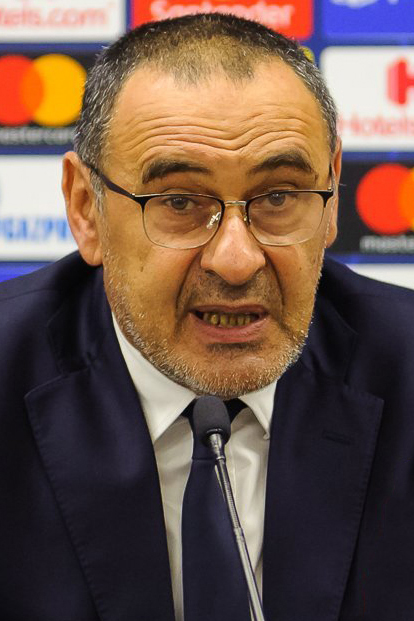
เมารีซีโอ ซาร์รี

| name = เมารีซีโอ ซาร์รี
| image = Maurizio Sarri 2019 (cropped).jpg
| caption = ซาร์รีกับสโมสรฟุตบอลยูเวนตุส|ยูเวนตุสในปี 2019
| fullname = เมารีซีโอ ซาร์รี
| birth_place = เนเปิลส์ อิตาลี
| currentclub = สโมสรกีฬาลัตซีโย|ลัตซีโย (ผู้จัดการทีม)
| position = กองหลัง|เซ็นเตอร์แบ็ก
| years1 = | clubs1 = A.S.D. Giallo-Blu Figline|Figline | caps1 = | goals1 =
| manageryears1 = 1990–1991 | managerclubs1 = Stia
| manageryears2 = 1991–1993 | managerclubs2 = Faellese
| manageryears3 = 1993–1996 | managerclubs3 = Cavriglia
| manageryears4 = 1996–1998 | managerclubs4 = Antella
| manageryears5 = 1998–1999 | managerclubs5 = Valdema
| manageryears6 = 1999–2000 | managerclubs6 = Tegoleto
| manageryears7 = 2000–2003 | managerclubs7 = A.C. Sansovino|Sansovino
| manageryears8 = 2003–2005 | managerclubs8 = A.C. Sangiovannese 1927|Sangiovannese
| manageryears9 = 2005–2006 | managerclubs9 = Delfino Pescara 1936|Pescara
| manageryears10 = 2006–2007 | managerclubs10 = A.C. Arezzo|Arezzo
| manageryears11 = 2007 | managerclubs11 = U.S. Avellino 1912|Avellino
| manageryears12 = 2008 | managerclubs12 = Hellas Verona F.C.|Hellas Verona
| manageryears13 = 2008–2009 | managerclubs13 = Perugia Calcio|Perugia
| manageryears14 = 2010 | managerclubs14 = U.S. Grosseto F.C.|Grosseto
| manageryears15 = 2010–2011 | managerclubs15 = U.S. Alessandria Calcio 1912|Alessandria
| manageryears16 = 2011–2012 | managerclubs16 = Sorrento Calcio|Sorrento
| manageryears17 = 2012–2015 | managerclubs17 = สโมสรฟุตบอลเอมโปลี|เอมโปลี
| manageryears18 = 2015–2018 | managerclubs18 = โซชีเอตาสปอร์ตีวากัลโชนาโปลี|นาโปลี
| manageryears19 = 2018–2019 | managerclubs19 = สโมสรฟุตบอลเชลซี|เชลซี
| manageryears20 = 2019–2020 | managerclubs20 = สโมสรฟุตบอลยูเวนตุส|ยูเวนตุส
| manageryears21 = 2021– | managerclubs21 = สโมสรกีฬาลัตซีโย|ลัตซีโย

เมารีซีโอ ซาร์รี (; เกิด 10 มกราคม ค.ศ. 1959) เป็นผู้จัดการทีมฟุตบอลชาวอิตาลี ปัจจุบันเป็นผู้จัดการทีมสโมสรกีฬาลัตซีโย|ลัตซีโยในเซเรียอา
เขาไม่เคยเล่นฟุตบอลอาชีพ แต่เคยเล่นฟุตบอลสมัครเล่นในตำแหน่งกองหลังขณะที่ทำงานเป็นนักการธนาคาร โดยในปี ค.ศ. 2005 เขาได้เริ่มคุมทีมเปสคาราในเซเรียบี ต่อมาในปี ค.ศ. 2014 เขาคุมทีมเอมโปลีเลื่อนชั้นสู่เซเรียอาได้สำเร็จ ต่อมาเขาได้ย้ายไปคุมโซชีเอตาสปอร์ตีวากัลโชนาโปลี|นาโปลี โดยพาทีมจบอันดับที่สองในเซเรียอา ฤดูกาล 2017–18|ฤดูกาล 2017–18 ก่อนที่จะย้ายไปคุมทีมเชลซี แทนที่ของอันโตนีโอ กอนเตที่ถูกปลดออกไป
==เกียรติประวัติ==
เชลซี
*ยูฟ่ายูโรปาลีก: ยูฟ่ายูโรปาลีก ฤดูกาล 2018–19|2018–19
==อ้างอิง==
==แหล่งข้อมูลอื่น==
* Profile at the Chelsea F.C. website
navboxes|title=รางวัล|bg=gold|list=
navboxes|title=ตำแหน่งผู้จัดการทีม|list=
หมวดหมู่:บุคคลจากนาโปลี
หมวดหมู่:ผู้จัดการทีมฟุตบอลชาวอิตาลี
หมวดหมู่:ผู้จัดการทีมฟุตบอลในเซเรียอา
หมวดหมู่:ผู้จัดการทีมฟุตบอลในพรีเมียร์ลีก
หมวดหมู่:ผู้จัดการทีมสโมสรฟุตบอลเชลซี
หมวดหมู่:ผู้จัดการทีมสโมสรฟุตบอลยูเวนตุส
หมวดหมู่:ผู้จัดการทีมสโมสรกีฬาฟุตบอลนาโปลี
หมวดหมู่:ผู้จัดการทีมสโมสรกีฬาลัตซีโย
หมวดหมู่:นักการธนาคารชาวอิตาลี
หมวดหมู่:ผู้จัดการทีมในชุดชนะเลิศยูฟ่ายูโรปาลีก